Situational theory of problem solving

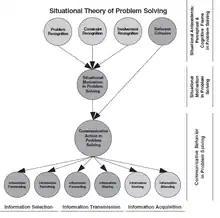
Model of Situational Theory of Problem Solving

STOPS has more than 200 research bibliographies in academic databases such as "Communication & Mass Media Complete, Business Source Premier", and "Academic Search Premier". Some of the applications of this theory are in the fields of health communication, crisis communication, organizational communication, and nonprofit communication.